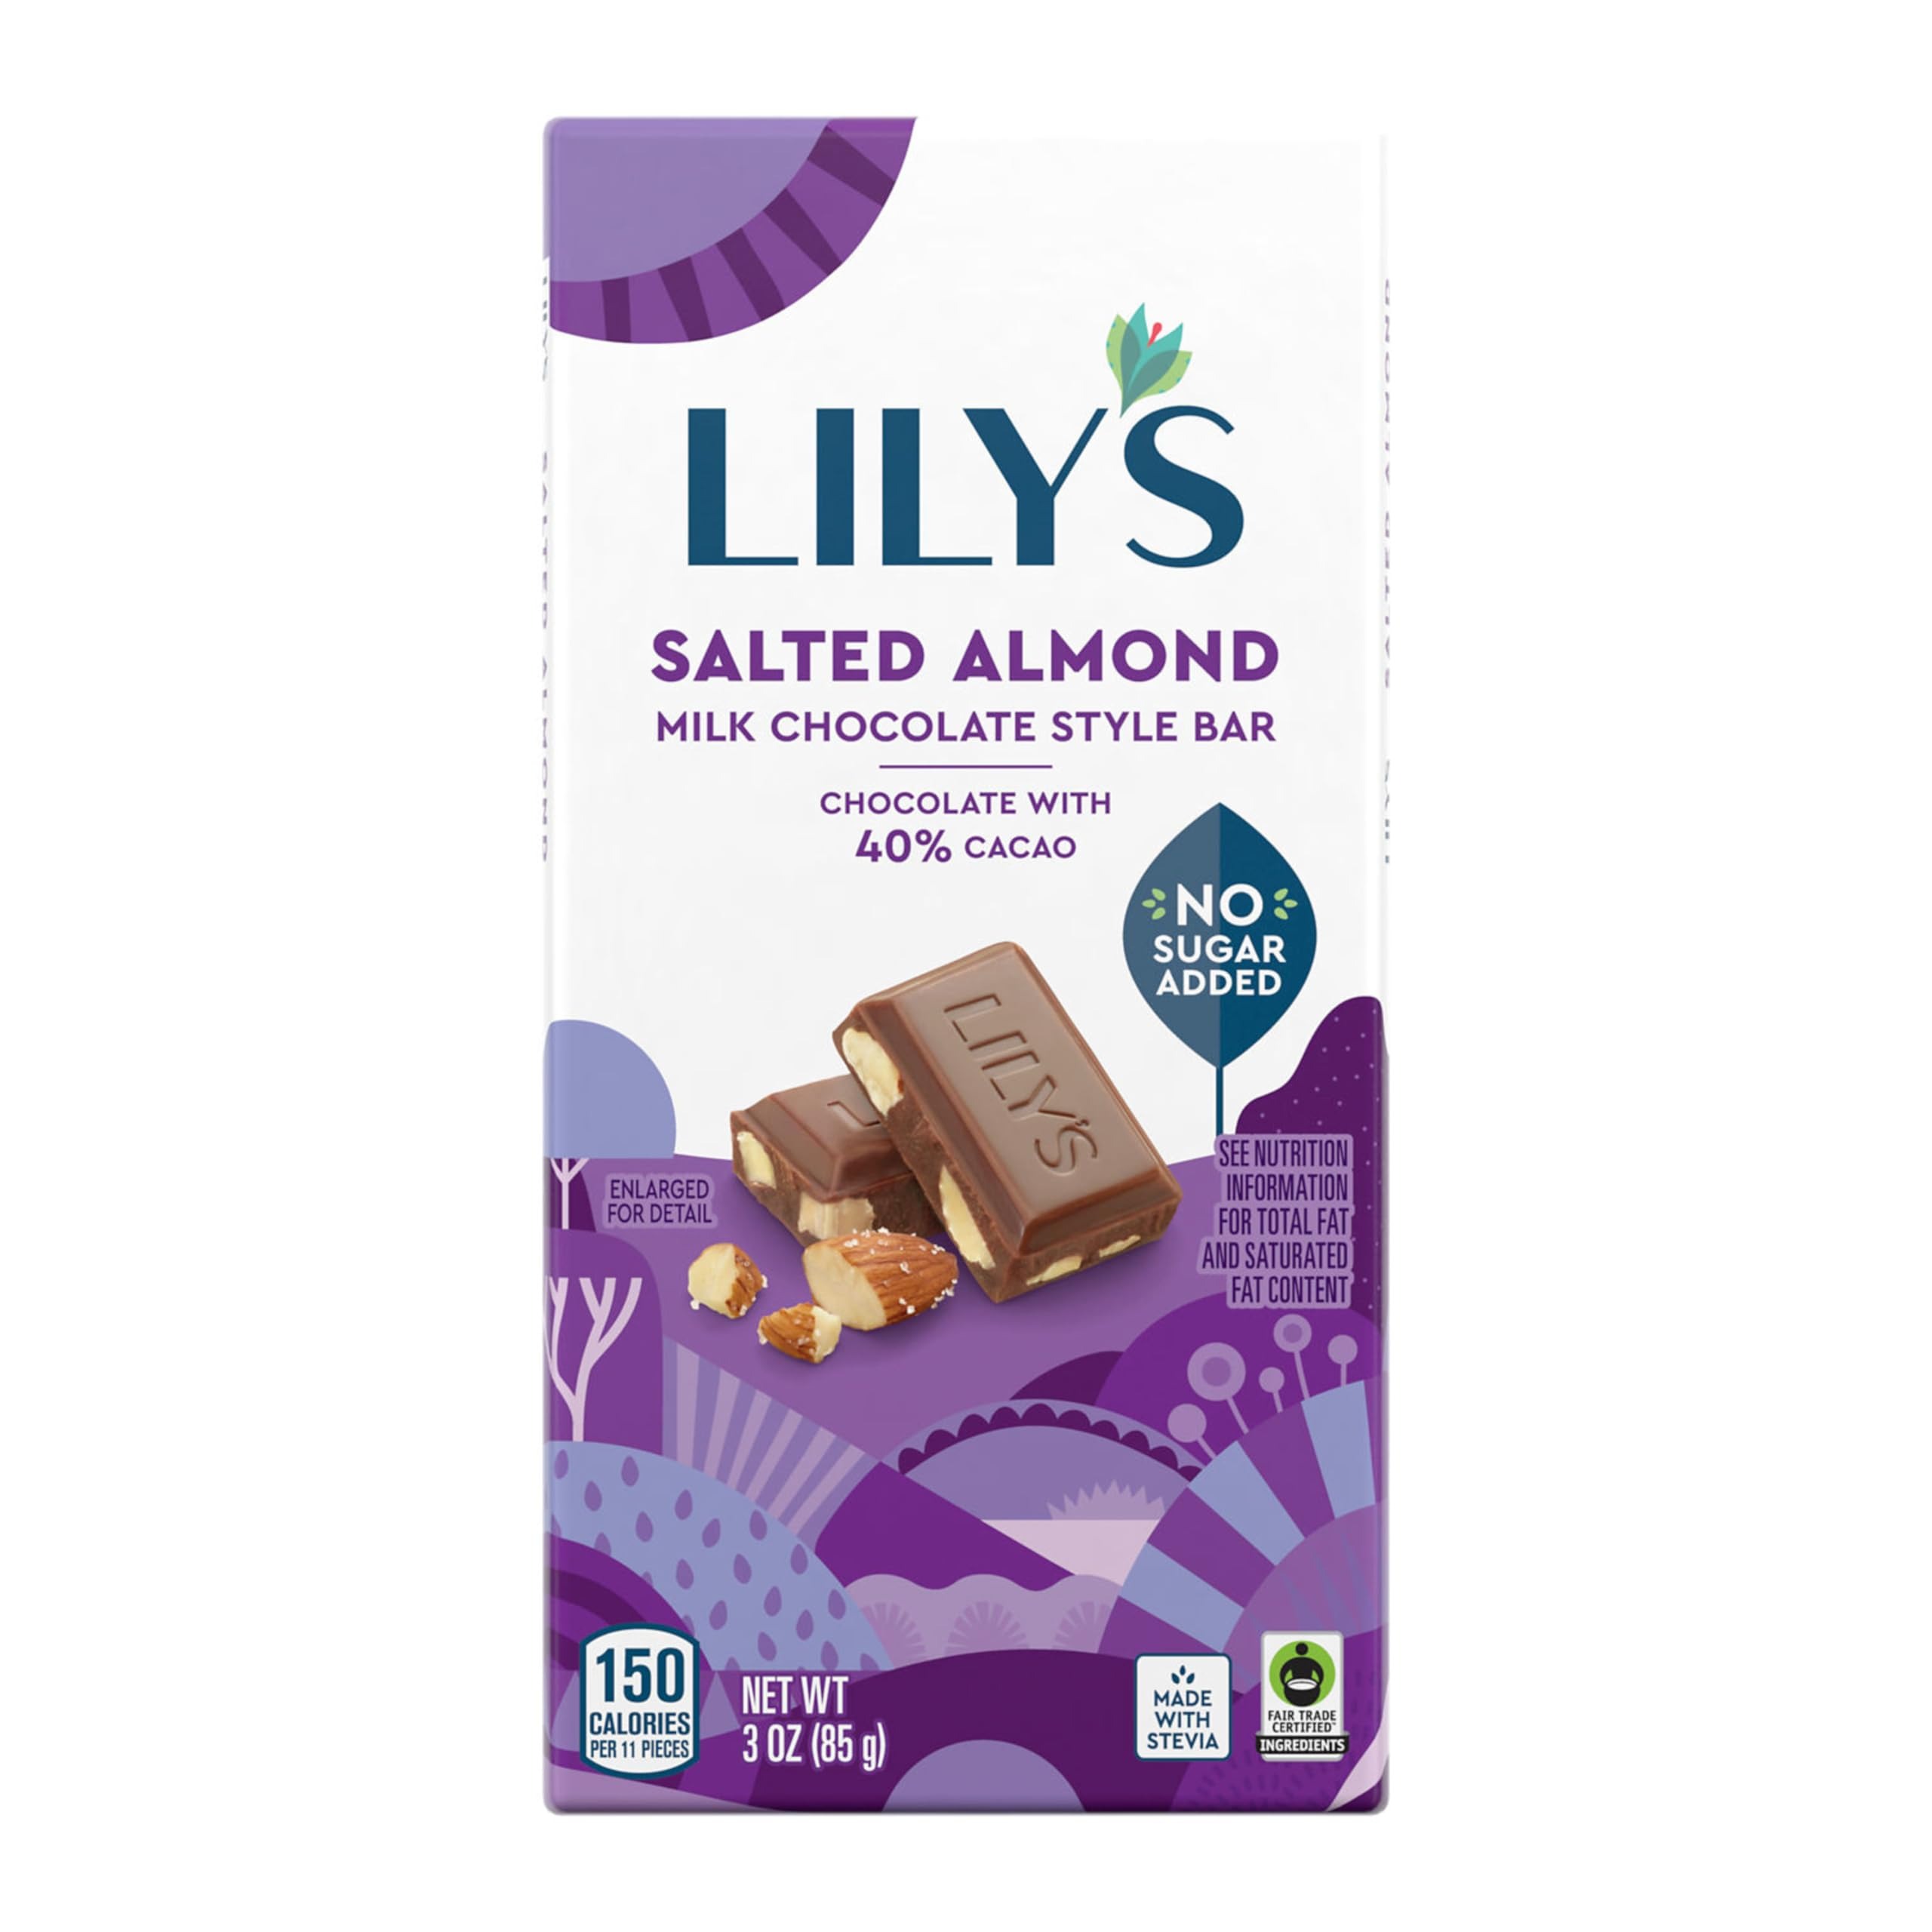
Item Name: LILY'S Salted Almond Milk Chocolate Style No Sugar Added, Sweets Bars, 3 oz (12 Count, 12 Boxes)
Bullet Point 1: Contains twelve (12) 12-count boxes of 3-ounce LILY'S Salted Almond Milk Chocolate Style No Sugar Added Sweets Bars in a bulk case
Bullet Point 2: Revel in the textures and flavors of a salted treat by storing a salted almond milk chocolate style bar in your office desk or in your home's treat cabinet
Bullet Point 3: Bulk case of salted almond milk chocolate style treats that are made with stevia, gluten free, kosher certified and free of added sugars
Bullet Point 4: Gift a salted almond milk chocolate style bar to your loved ones on big days, from the first day of school to retirement parties and every event in between
Bullet Point 5: Give the gift of a classic flavor combination this Christmas, Easter, Halloween or Valentine's Day with a LILY'S Salted Almond Milk Chocolate Style sweets bar
Value: 12.0
Unit: Ounce

Price: 29.395